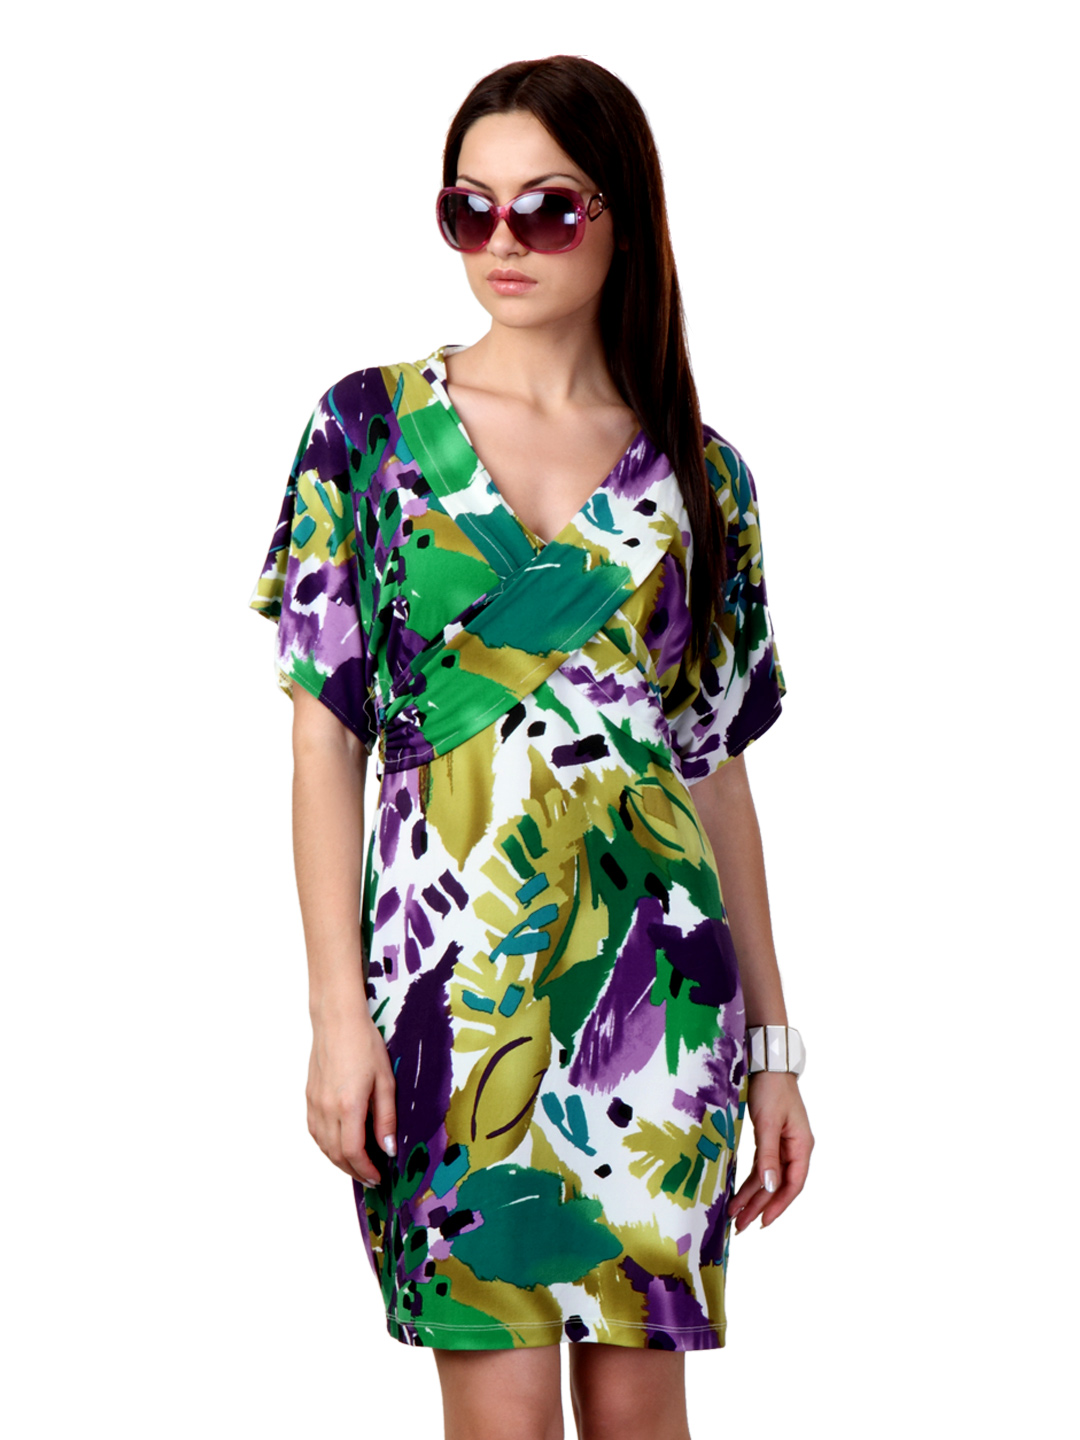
Avirate Multicoloured Dress
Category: Apparel / Dress / Dresses
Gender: Women
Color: Multi
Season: Fall 2012
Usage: Casual